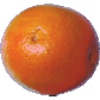
Label: tangelo